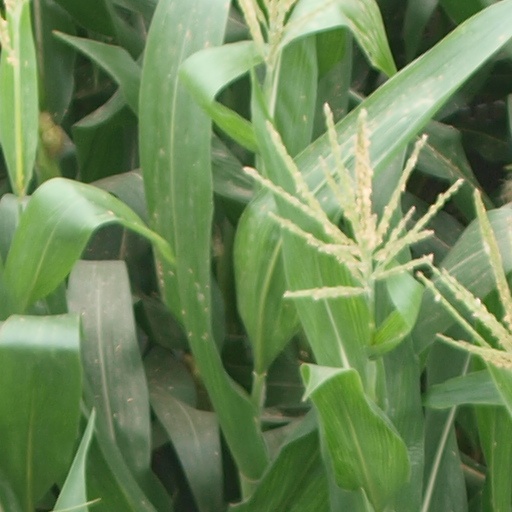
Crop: maize; corn